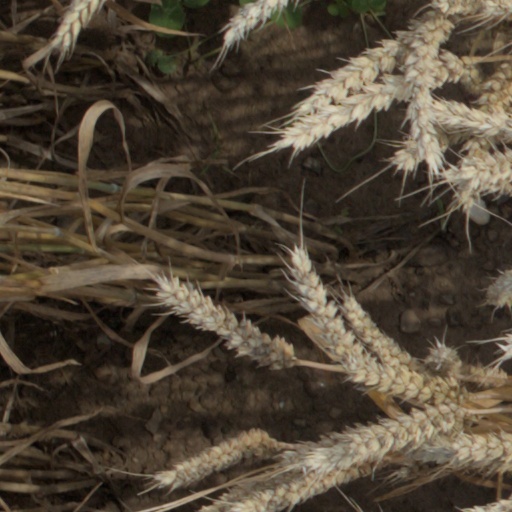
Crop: wheat